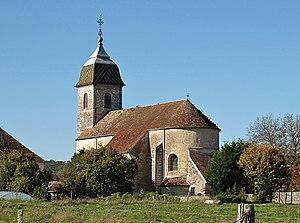
L'église de Brussey
Brussey est une commune française, située dans le département de la Haute-Saône en région Bourgogne-Franche-Comté.